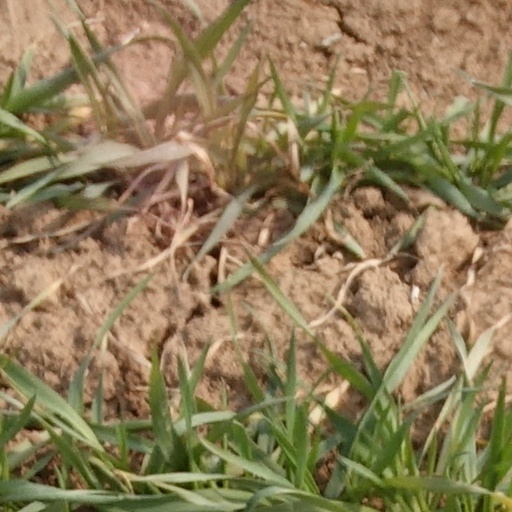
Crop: wheat